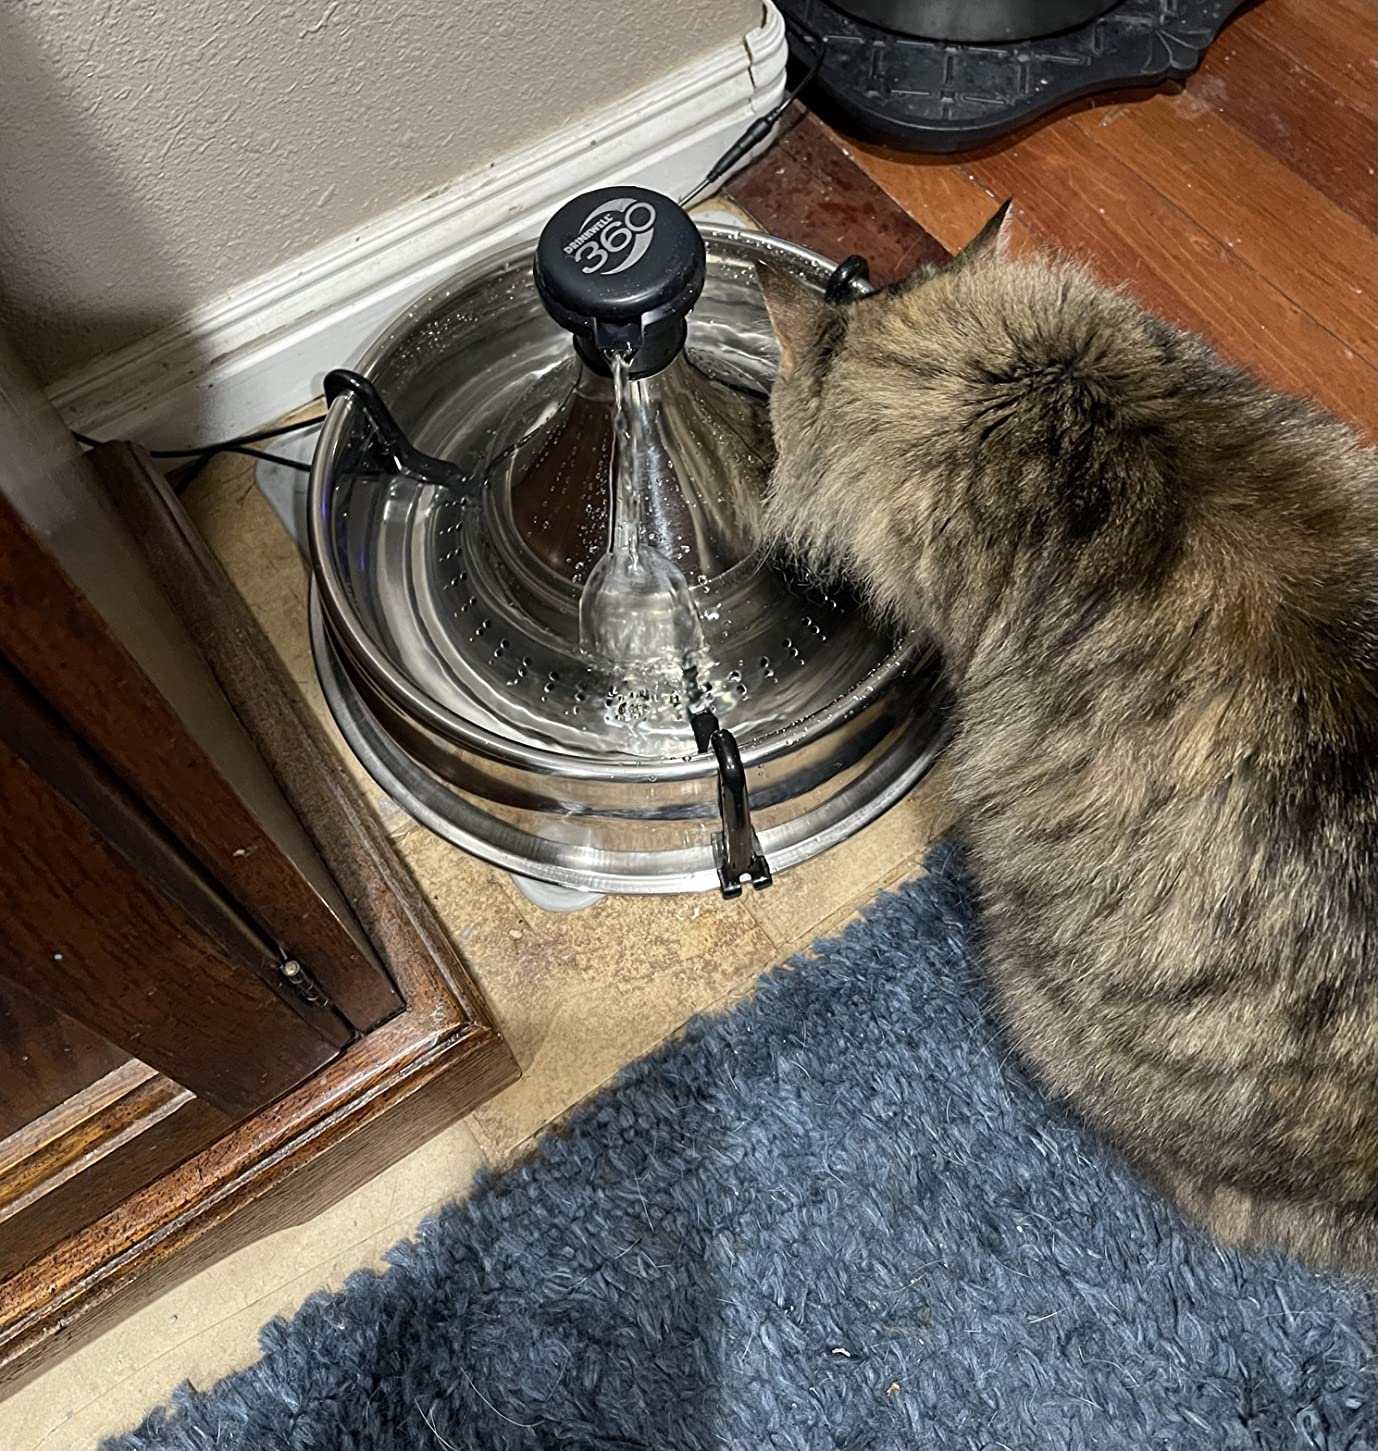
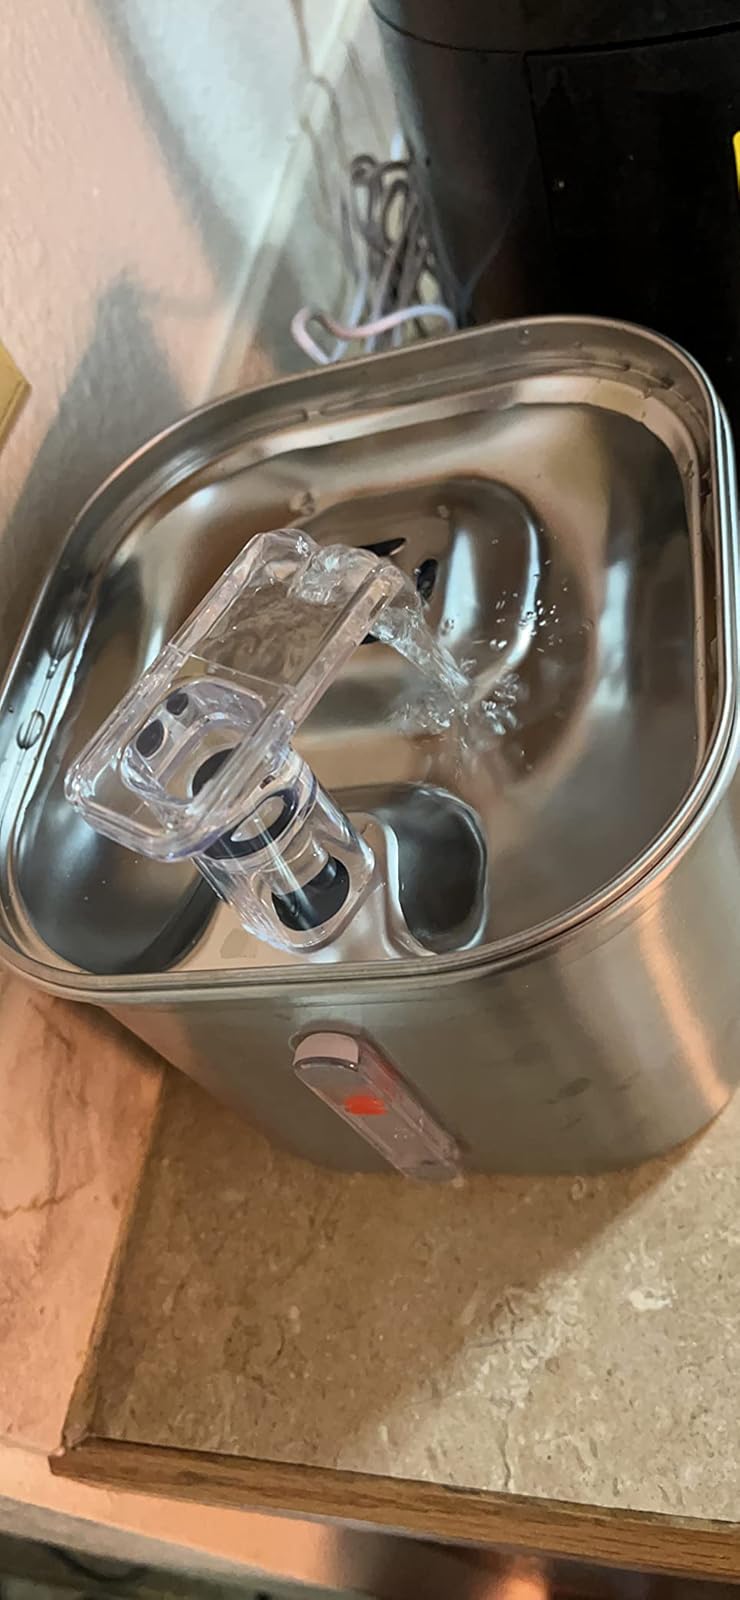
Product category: items_bowl
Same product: no